York Castle

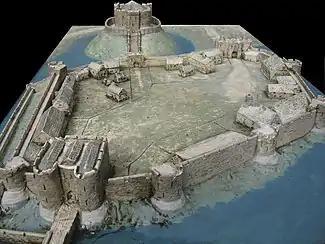
A reconstruction of York Castle in the 14th century, viewed from the south-east.

King John used York Castle extensively during his reign, using the keep as his personal quarters for his own security. The castle was kept in good repair during that time. During this period, the first records of the use of the castle as a gaol appeared, with references to prisoners taken during John's Irish campaigns being held at York Castle. By the 13th century there was a well-established system of castle-guards in place, under which various lands around York were granted in return for the provision of knights and crossbowmen to assist in protecting the castle.